Winterslow

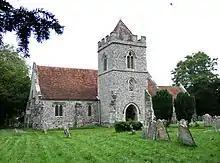
All Saints' Church

The Church of England parish church of All Saints at West Winterslow dates from the early 12th century, but was largely rebuilt in 1849–51 by T.H. Wyatt, using coursed flint. Pevsner writes that it is externally mostly Wyatt's work. It has a small chancel, an aisled nave which was doubled in length by Wyatt, and a south porch with two-stage tower above, capped with a pyramidal tiled roof. Surviving 12th-century features are the east part of the nave the south aisle, as well as the simple tub font. The north aisle was added in the 13th century; the chancel is all Wyatt's, apart from the 13th-century chancel arch. The church was designated as Grade II* listed in 1960.